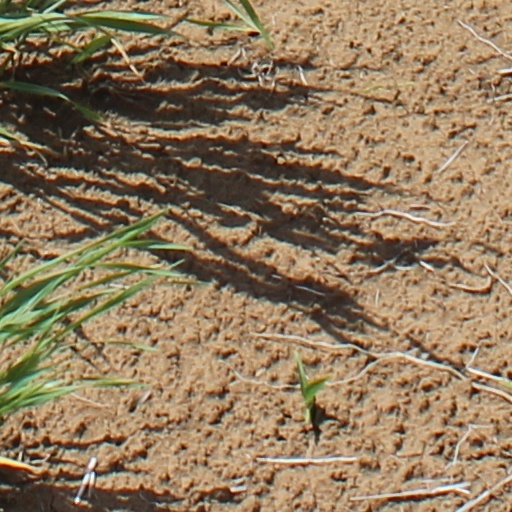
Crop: wheat